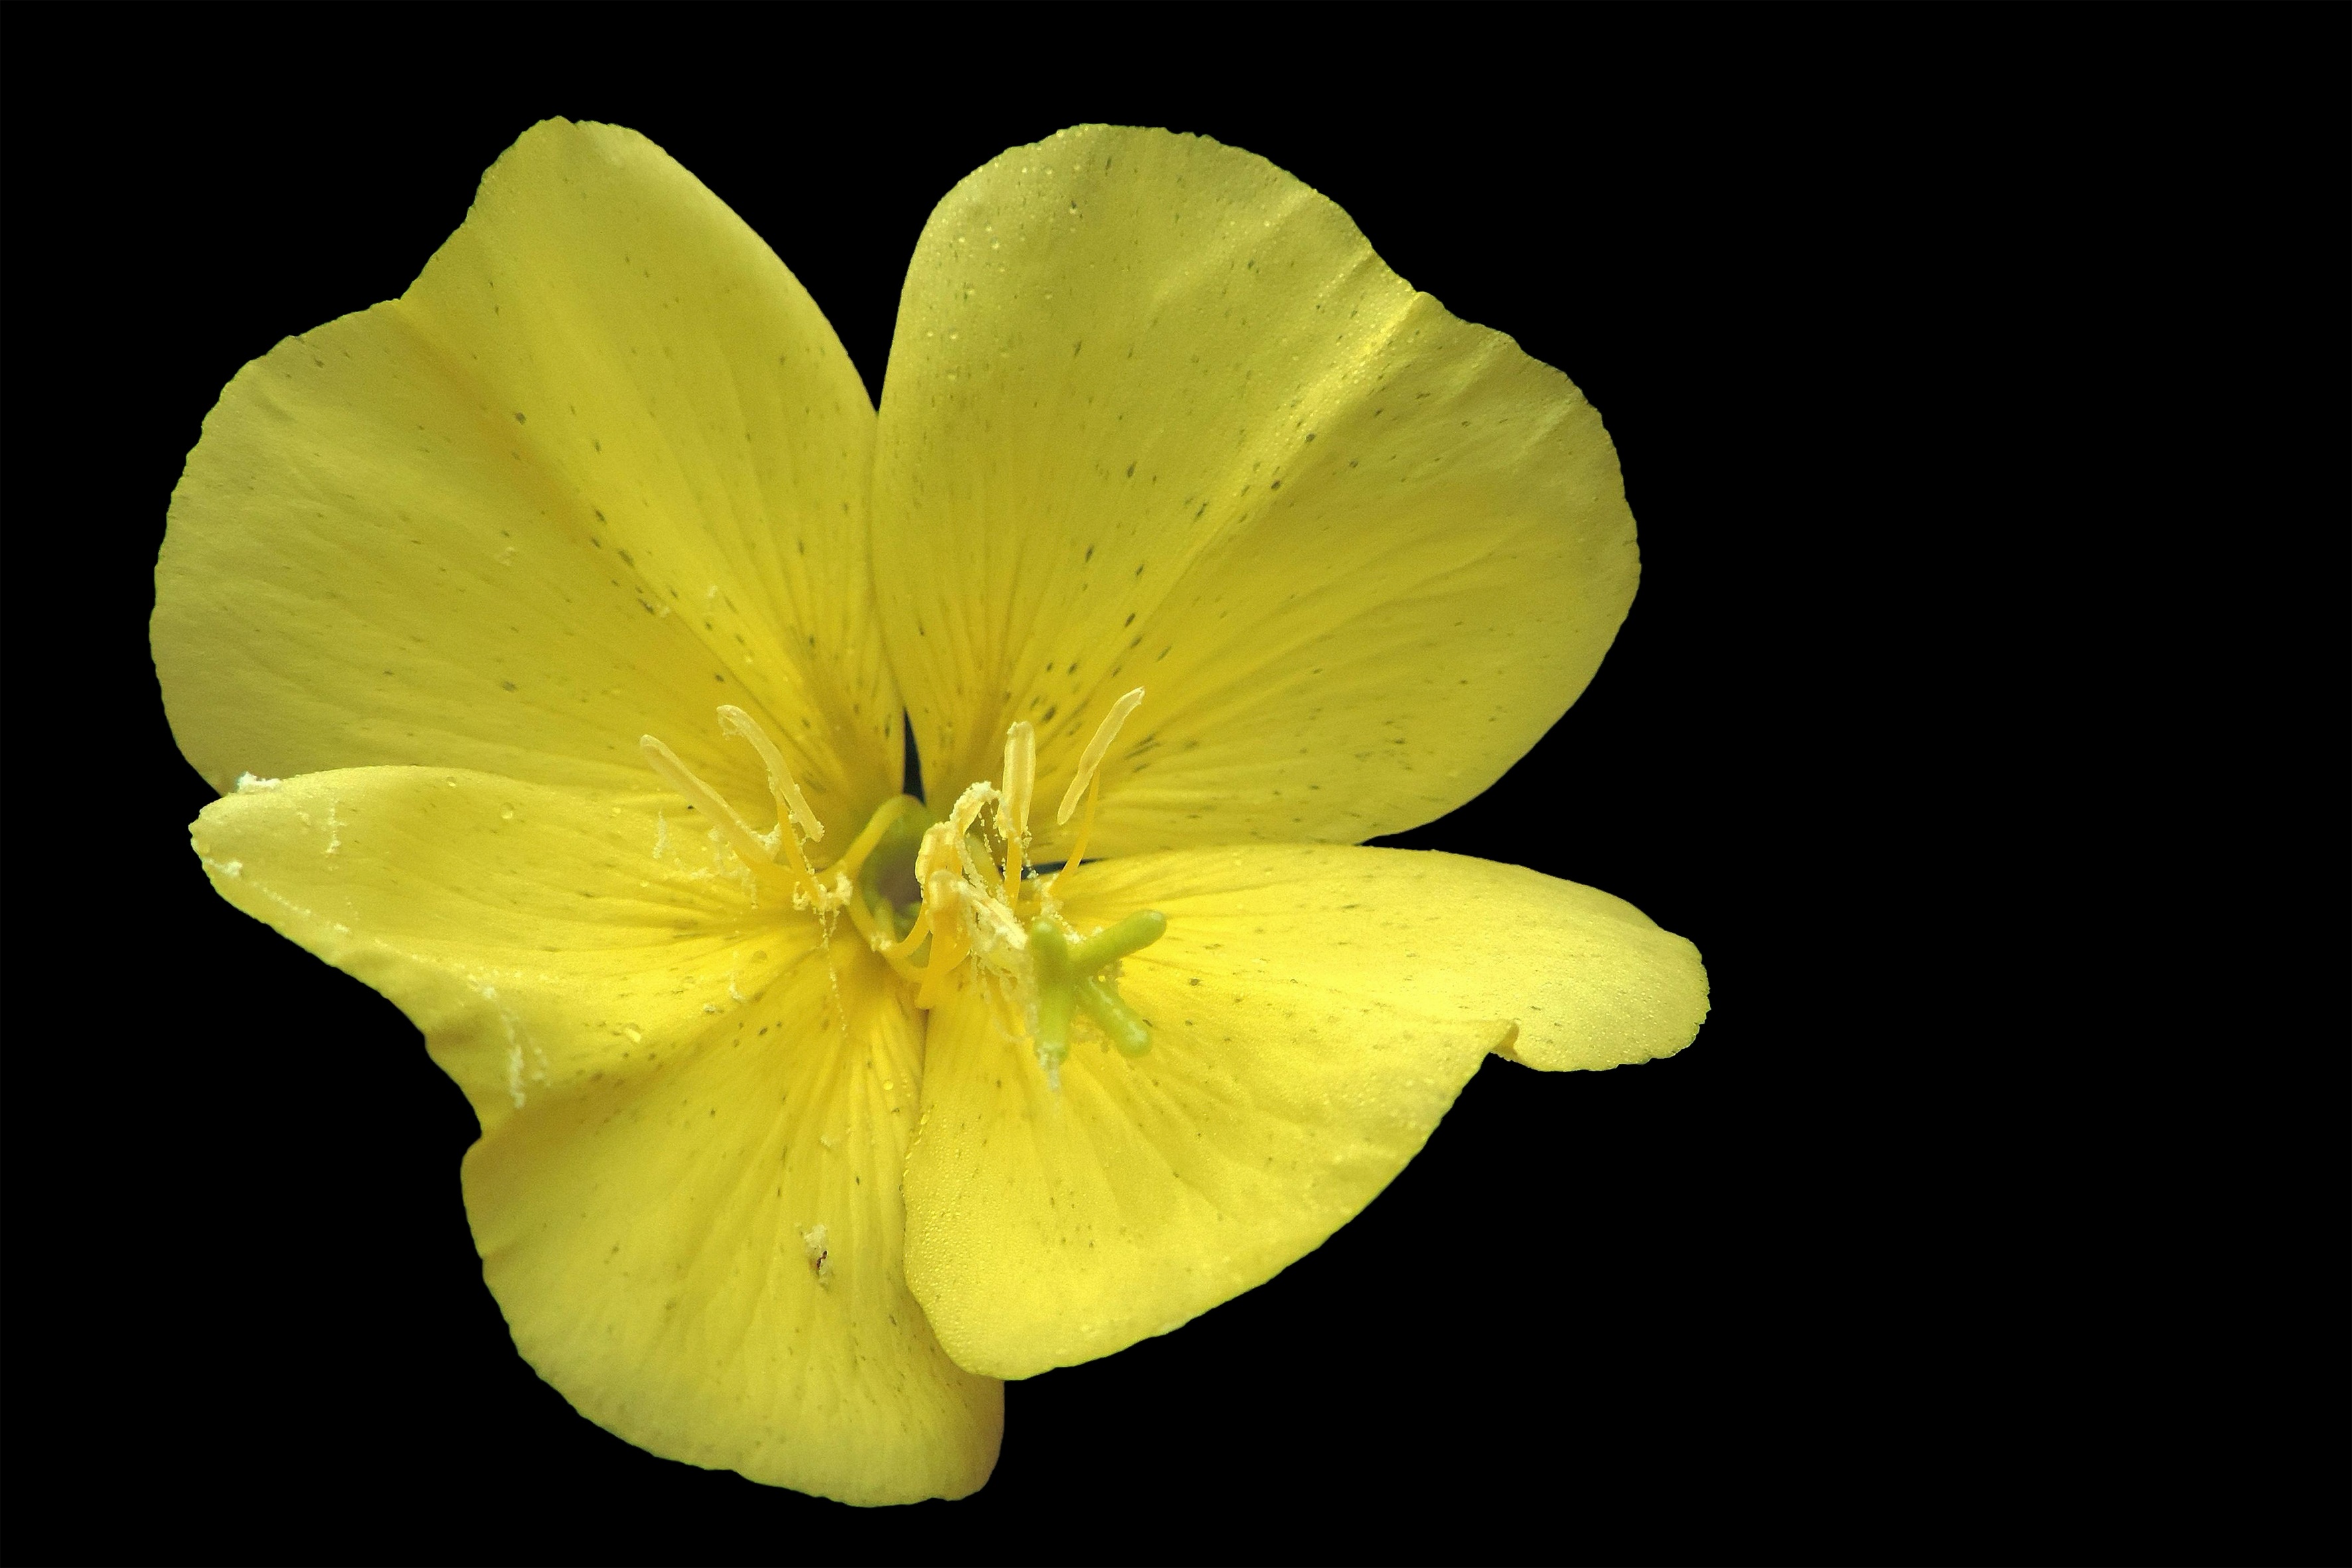
blossom, plant, photography, leaf, flower, petal, bloom, green, yellow, flora, wild flower, wildflower, close up, pointed flower, evening primrose, macro photography, pansy, flowering plant, pink evening primrose, plant stem, land plant, violet family, large flowered evening primrose